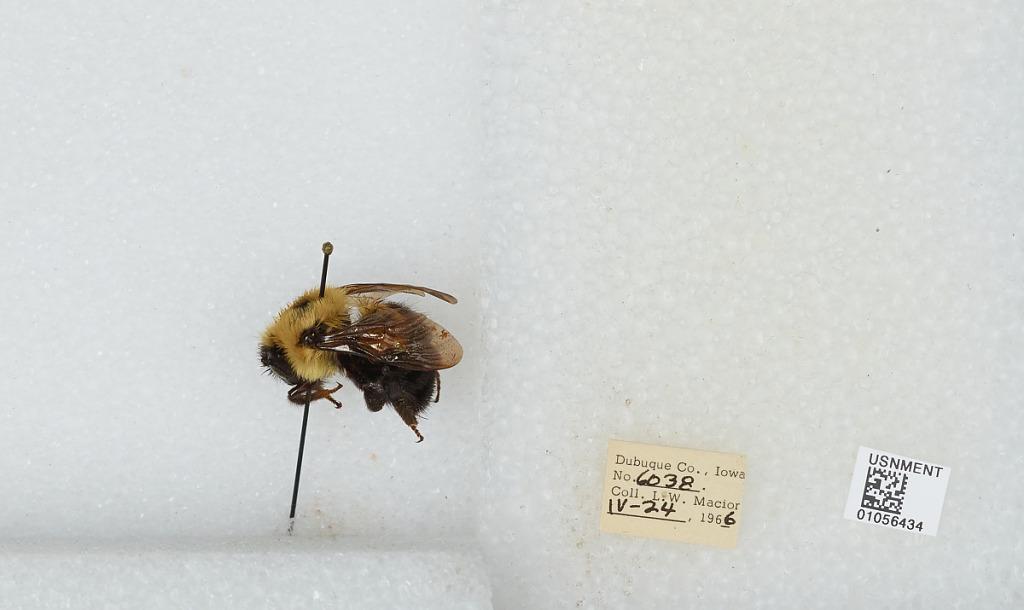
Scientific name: Bombus (Pyrobombus) bimaculatus Cresson
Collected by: L. Macior
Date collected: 1966-4-24
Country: United States
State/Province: Iowa
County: Dubuque
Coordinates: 42.4694, -90.8292